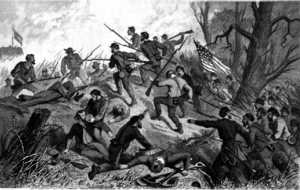
La bataille de Fort Donelson est une des plus importantes batailles de la guerre de Sécession. Elle se déroule entre le 12 février 1862 et le 16 février 1862, dans le comté de Stewart, Tennessee et s'achève sur une victoire de l'armée de l'Union.